Ian McElhinney

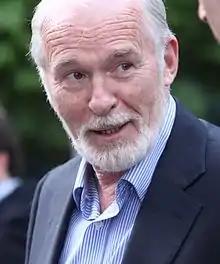
McElhinney in 2014

Ian McElhinney (born 30 June 1948) is a Northern Irish actor and director. He has appeared in many television series in a career spanning more than forty years; notable appearances include "Taggart", "Hornblower", "Cold Feet", and "The Tudors". In recent times his best known roles are as Barristan Selmy in "Game of Thrones", Morgan Monroe in "The Fall", and Granda Joe in "Derry Girls".